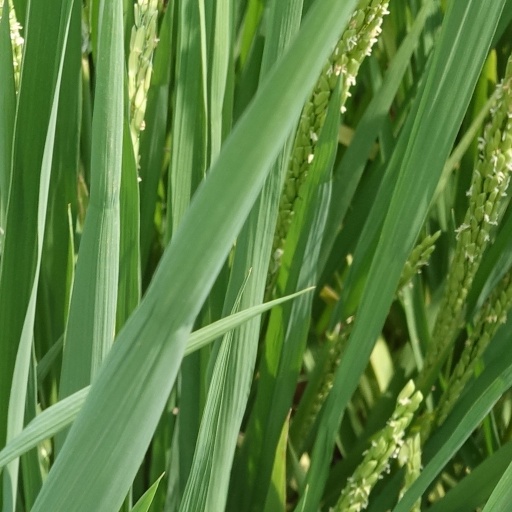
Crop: rice